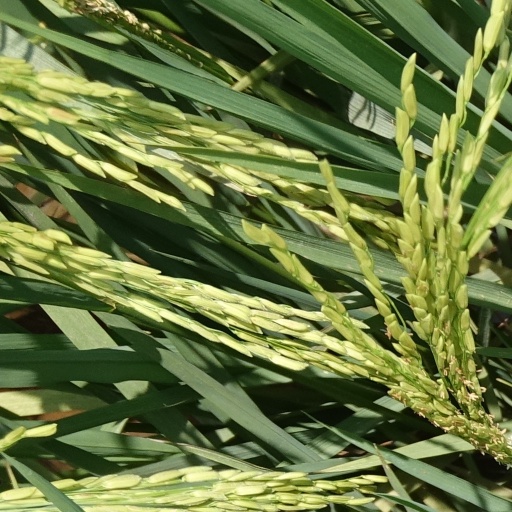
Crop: rice